Pierre-Buffière station

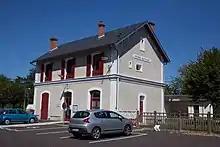
The station in 2015.

Pierre-Buffière is a railway station in Pierre-Buffière, Nouvelle-Aquitaine, France. The station opened on 1 July 1893 and is located on the Orléans–Montauban railway line. The station is served by TER (local) services operated by SNCF.